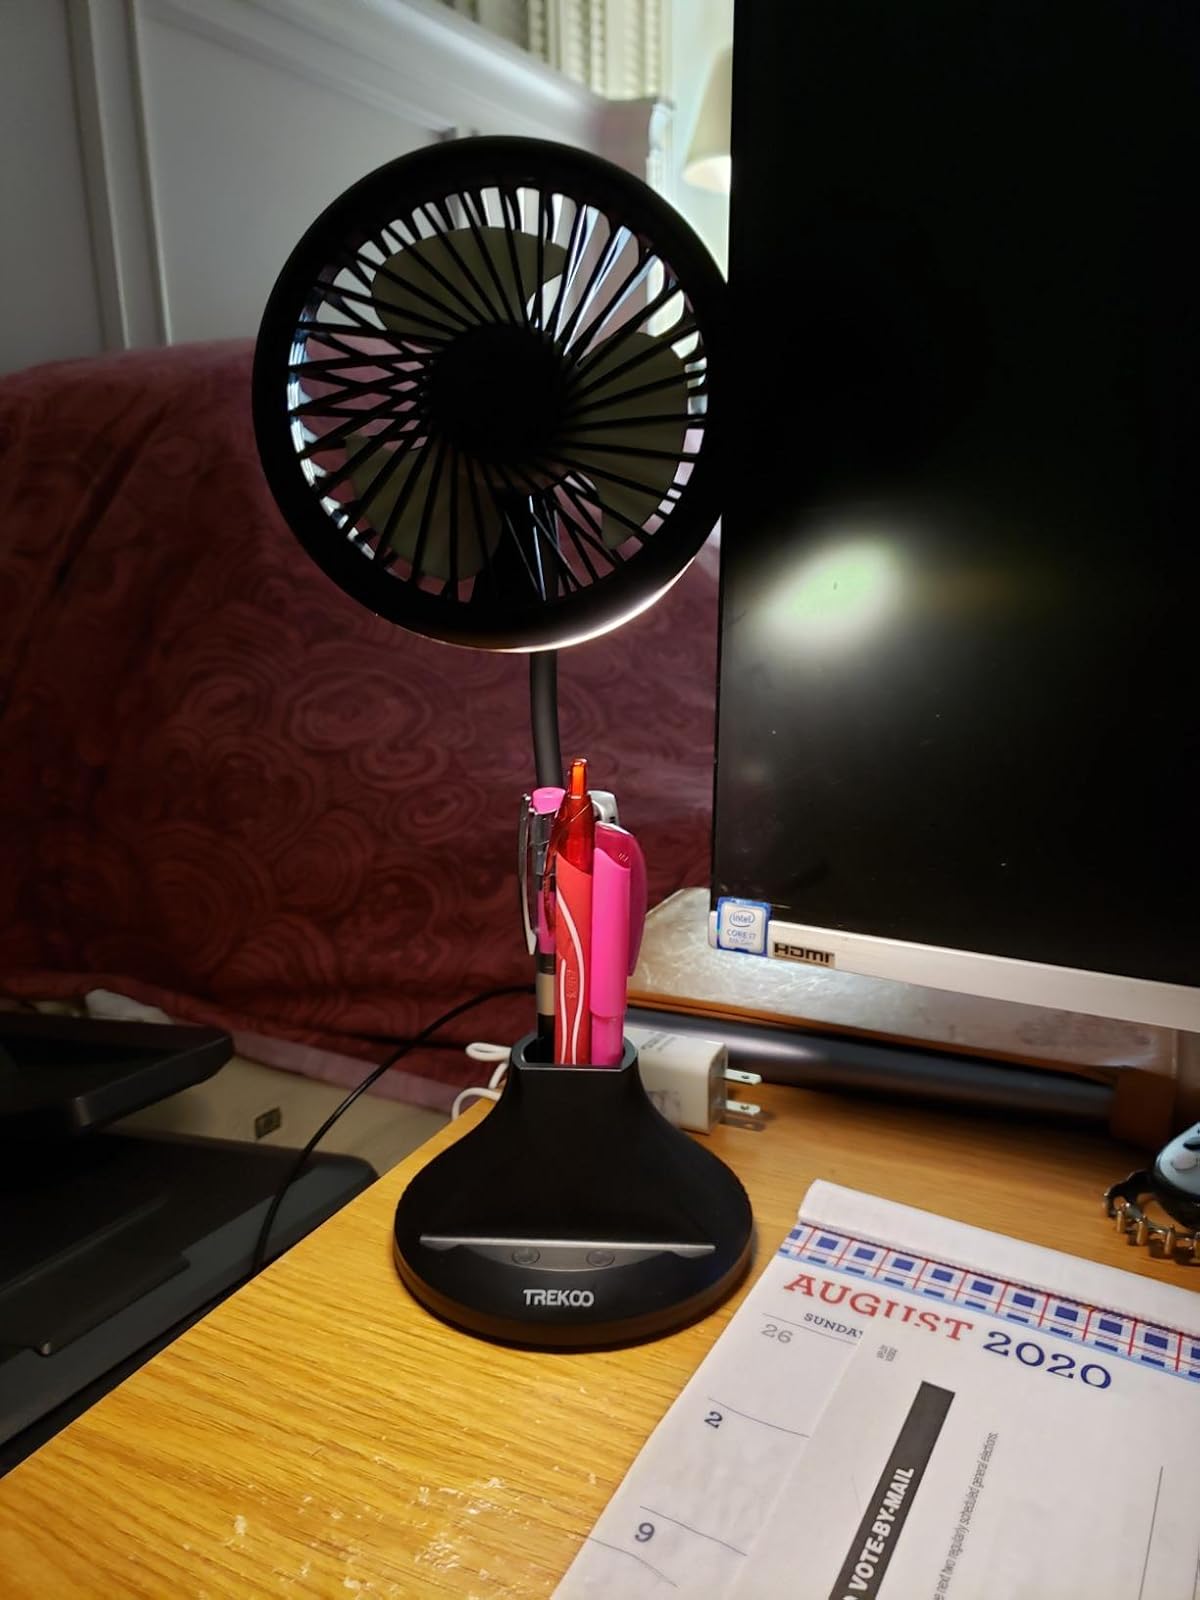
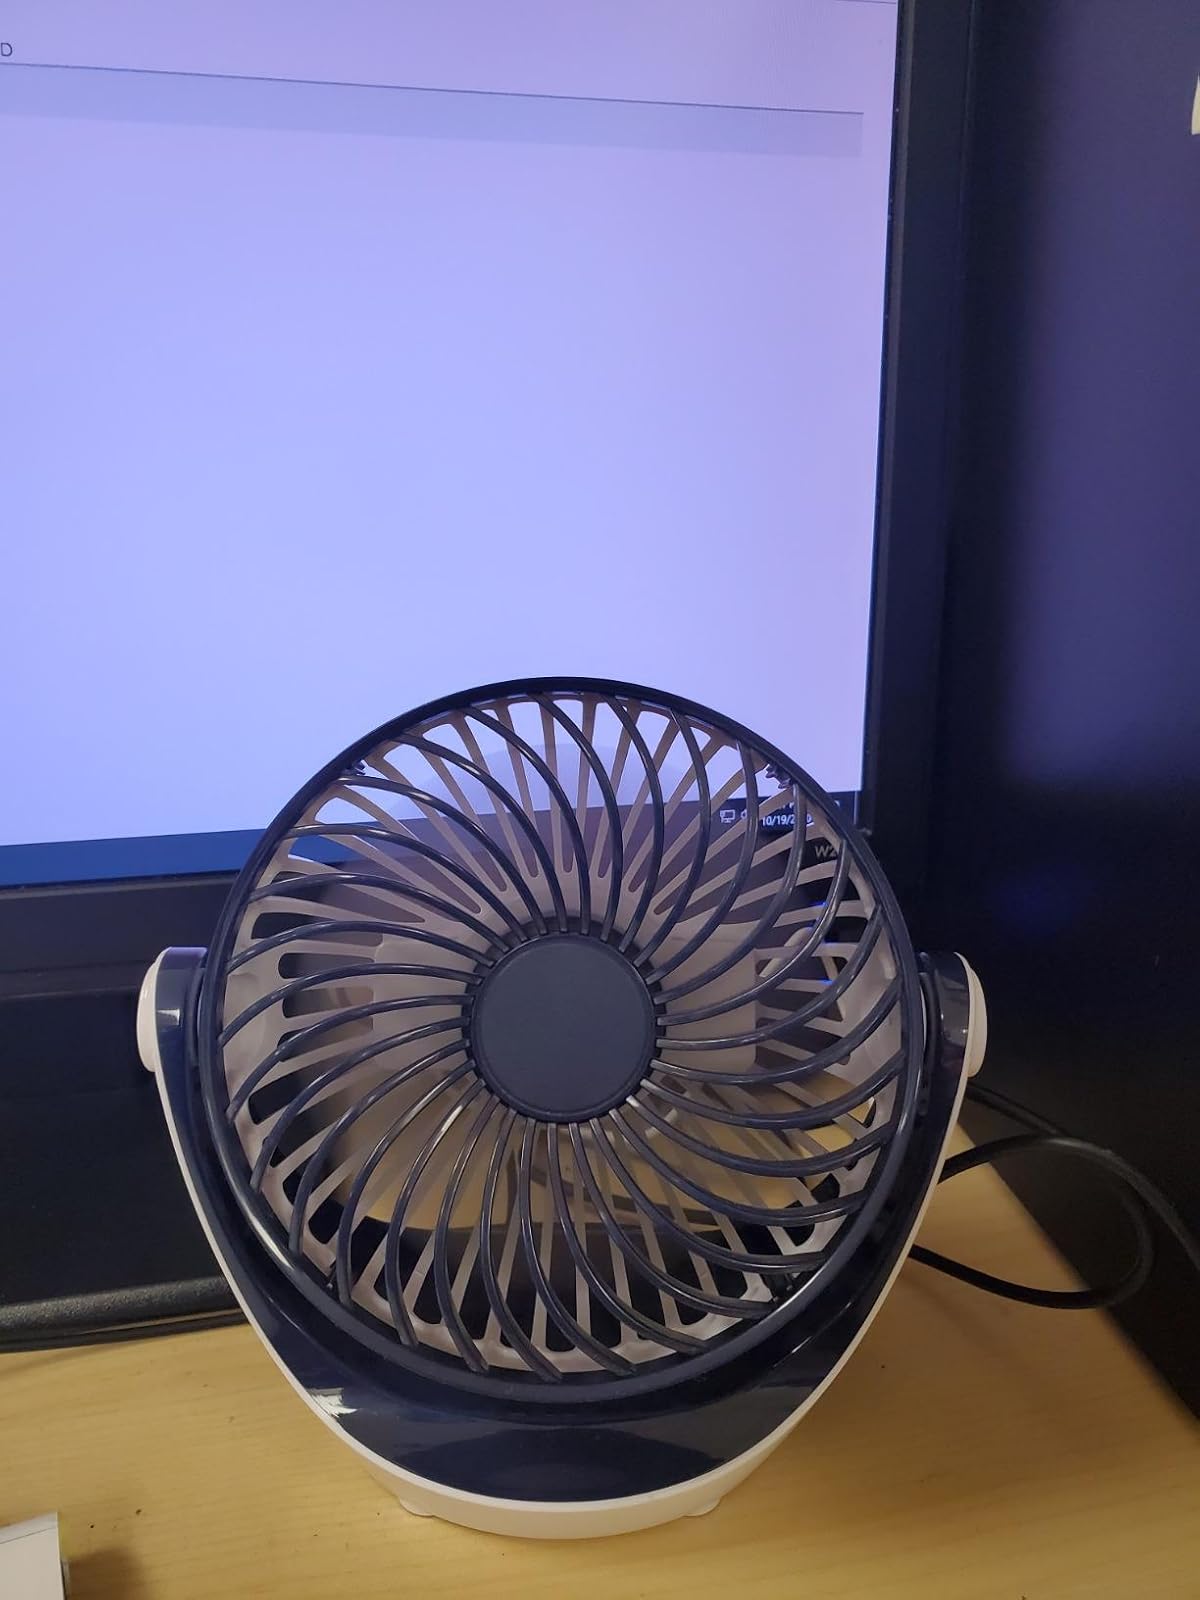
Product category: fan
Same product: no